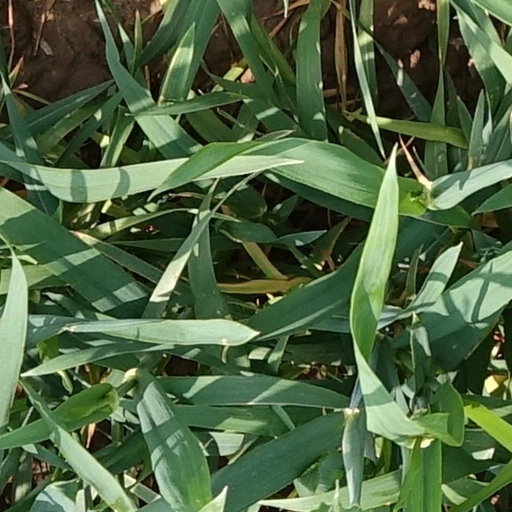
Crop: wheat